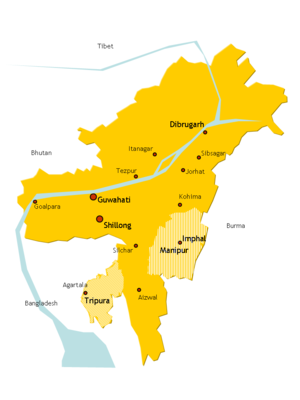
L'Assam fait partie des États de l'extrémité Est de l'Inde, au centre de la région du Nord-Est indien. Il a deux frontières internationales avec le Bhoutan et le Bangladesh et des frontières avec l'Arunachal Pradesh, le Nagaland, le Manipur, le Mizoram, le Tripura, le Meghalaya et le Bengale-Occidental.